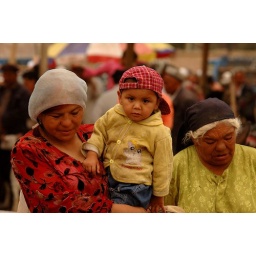
Three generations of Uighur's at the Sunday animal market in Kashgar, China.